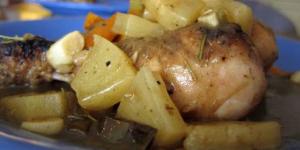
muslos de pollo con pina natural